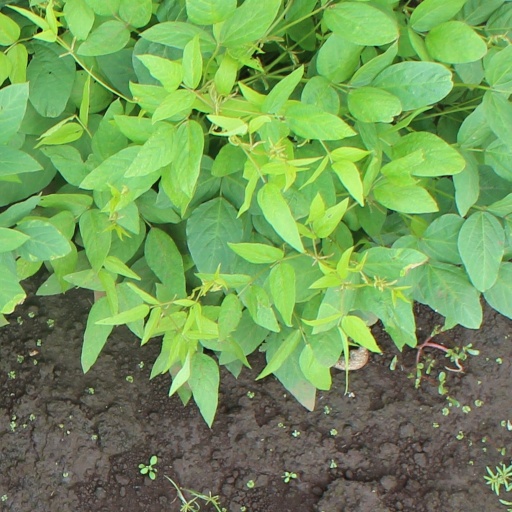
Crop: soybean